Evicted!

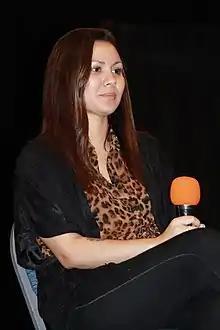
Marceline is voiced by Olivia Olson.

"Evicted!" was written and storyboarded by Bert Youn and Sean Jimenez, from a story developed by Adam Muto. The episode was directed by Larry Leichliter, with Pat McHale serving as creative director and Nick Jennings serving as art director. The storyboard for the episode is substantially different from the finished episode. Major changes include the dialogue between Finn and Jake near the beginning being longer, and the "House Hunting Song" being absent from the script. Other changed scene include Finn and Jake's encounter with the Ice King (in the original version, Finn and Jake huddle in a group of penguins, which incites the Ice King's anger), the manner in which Finn and Jake discover the cave (Finn and Jake fall through the top and are nearly impaled by stalagmites), as well as the ending (which originally featured Jake and Finn dealing with a werewolf).